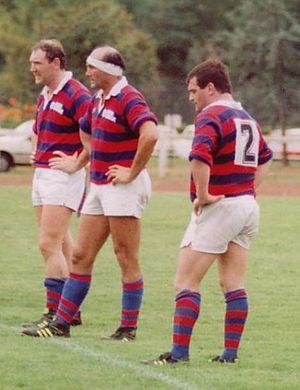
Le Sport athlétique hagetmautien est un club français de rugby à XV basé à Hagetmau, ville des Landes, évoluant en 2018-2019 en Fédérale 2.